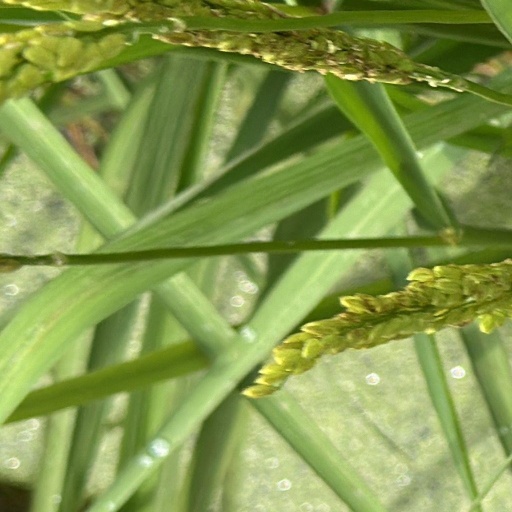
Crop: rice